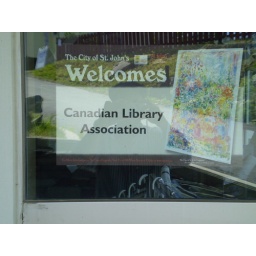
sign in the brewery window